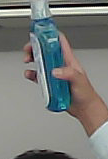
Product: sensodyne_mouthwash